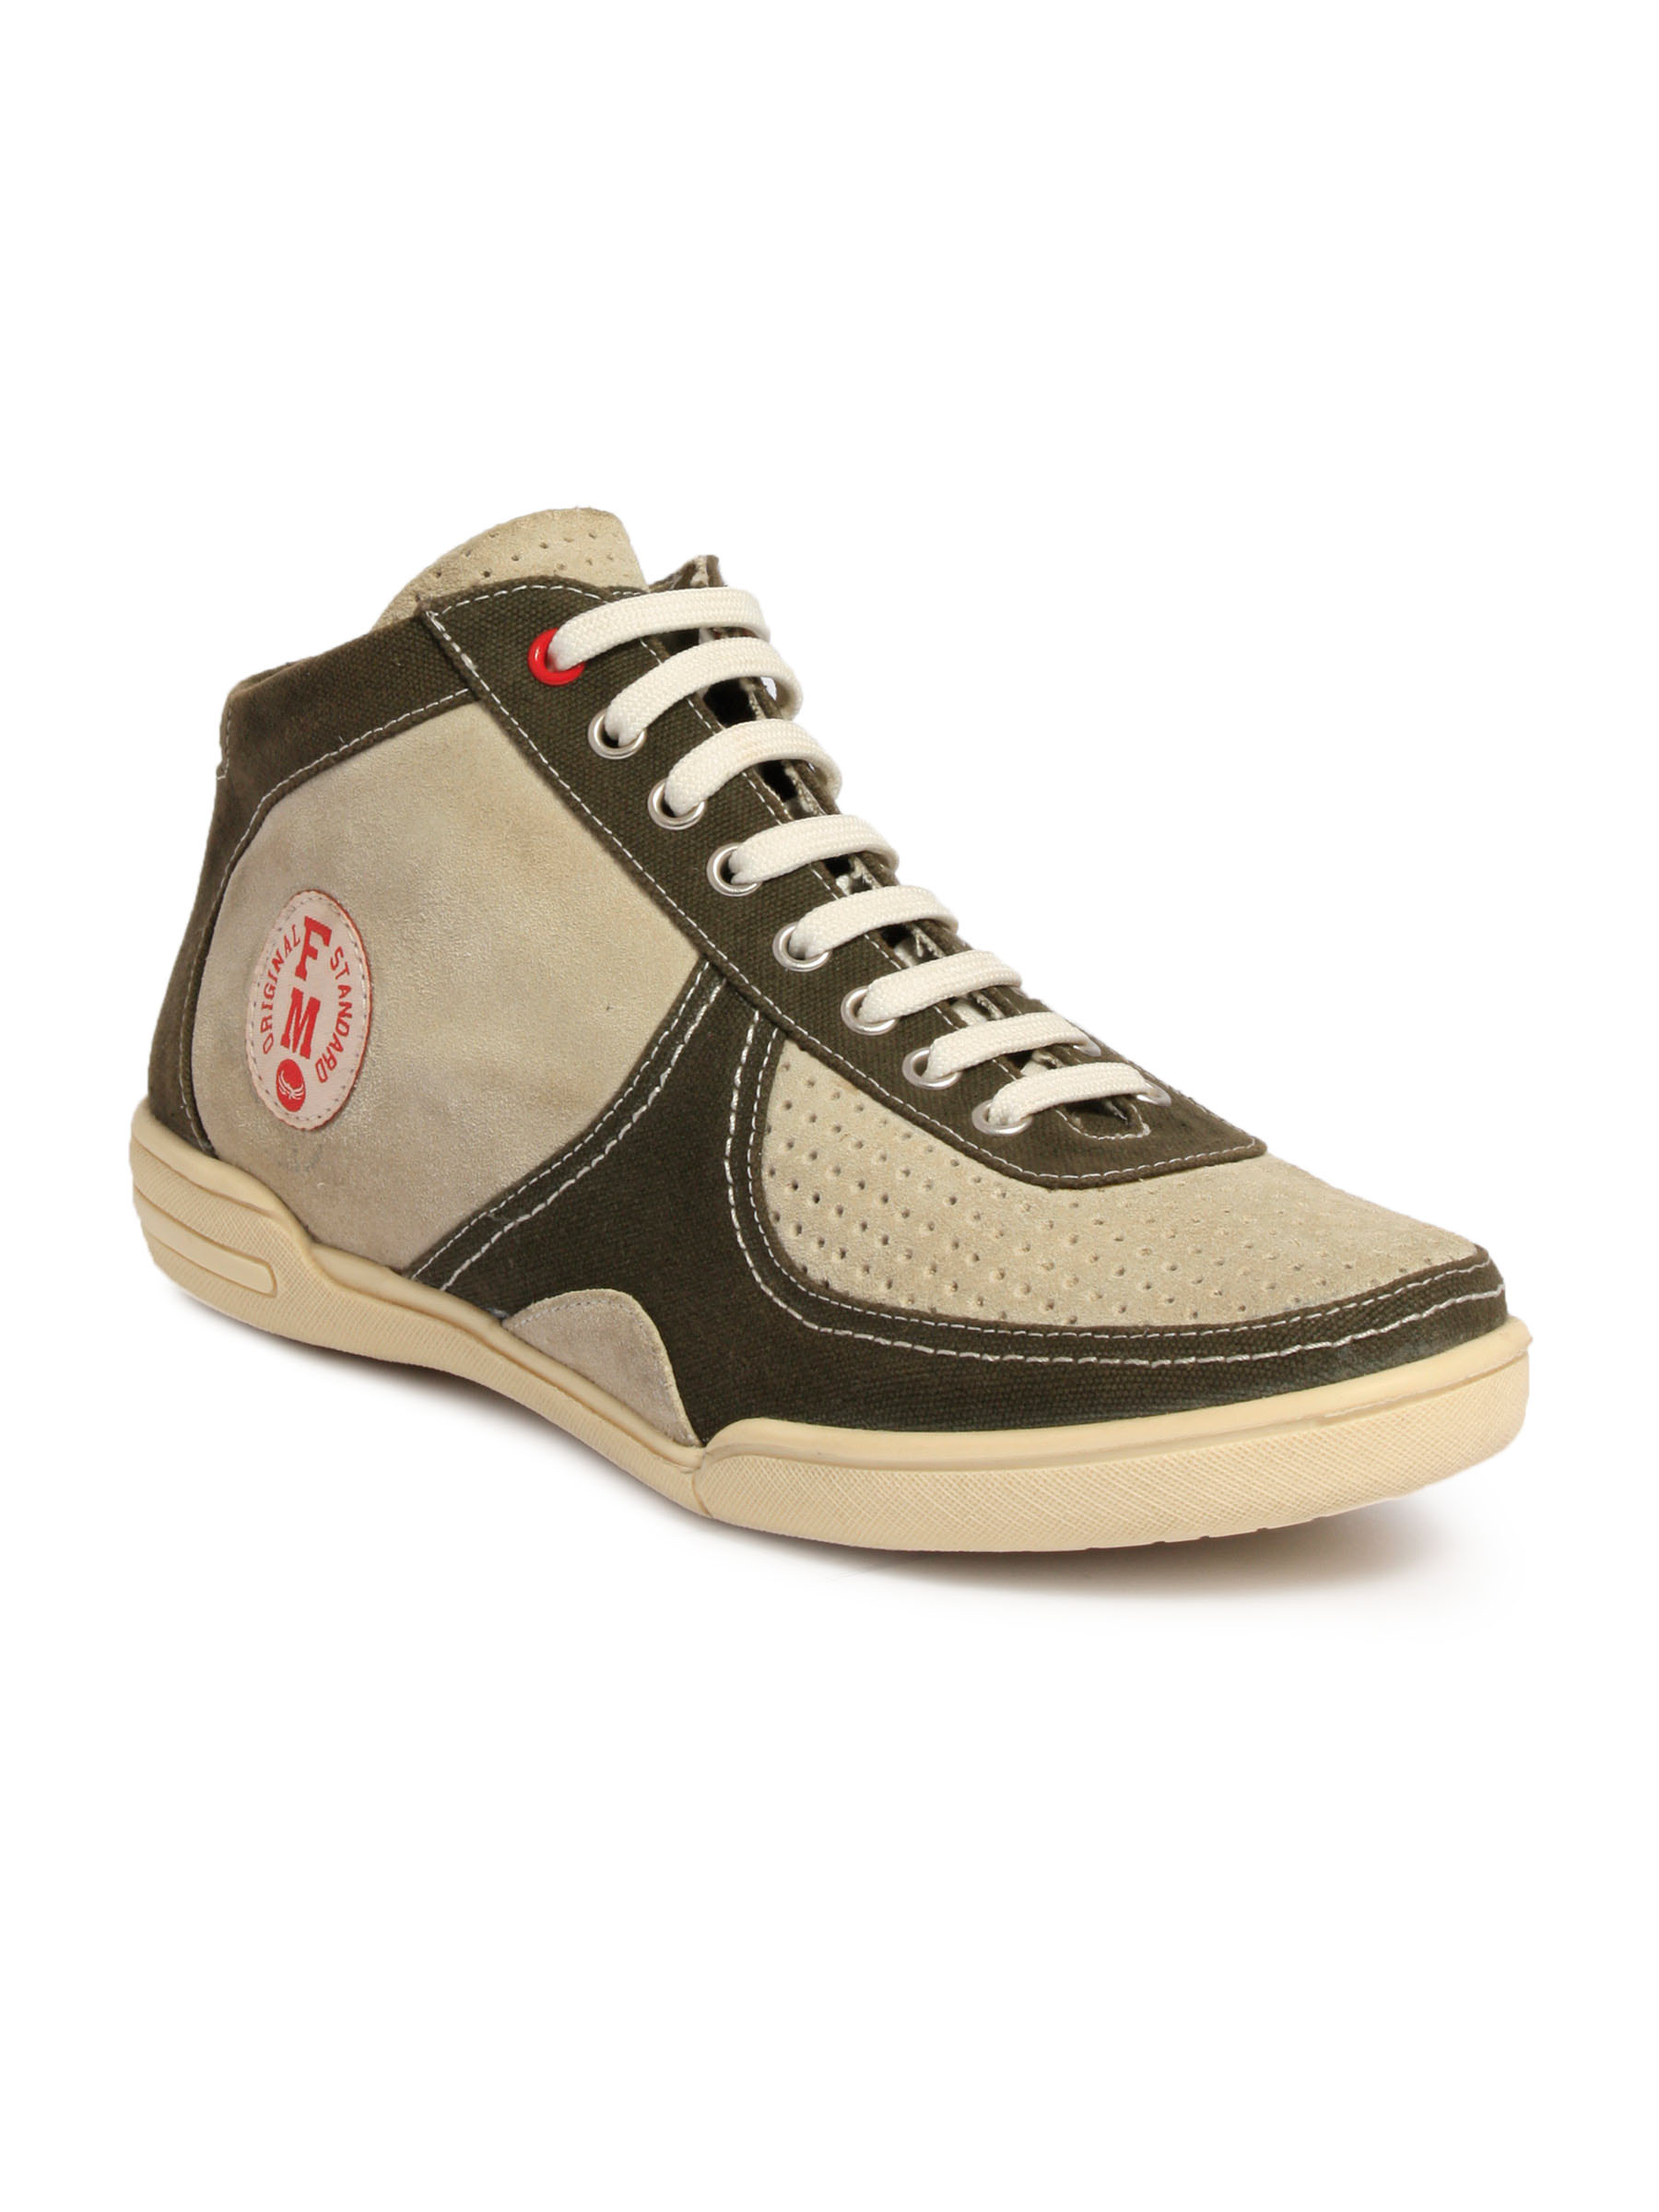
Flying Machine Men Beige Casual Shoes
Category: Footwear / Shoes / Casual Shoes
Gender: Men
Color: Beige
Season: Fall 2011
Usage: Casual